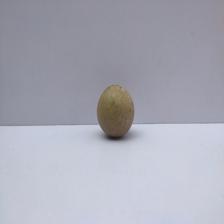
Size: Small